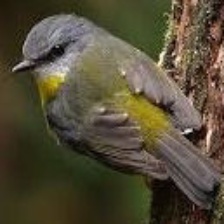
Species: EASTERN YELLOW ROBIN
Scientific name: EOPSALTRIA AUSTRALIS
ImageNet parent category: robin